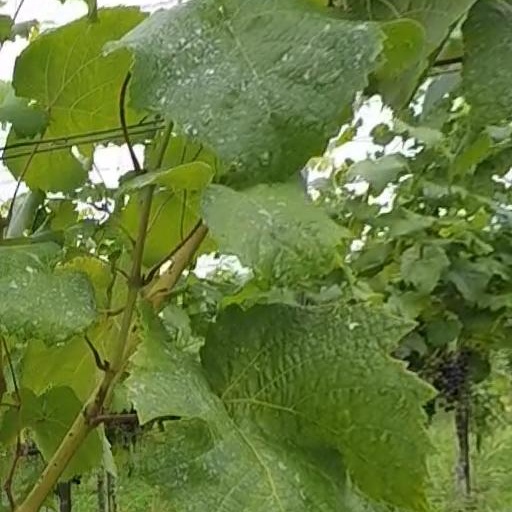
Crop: grape